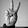
ASL letter: V